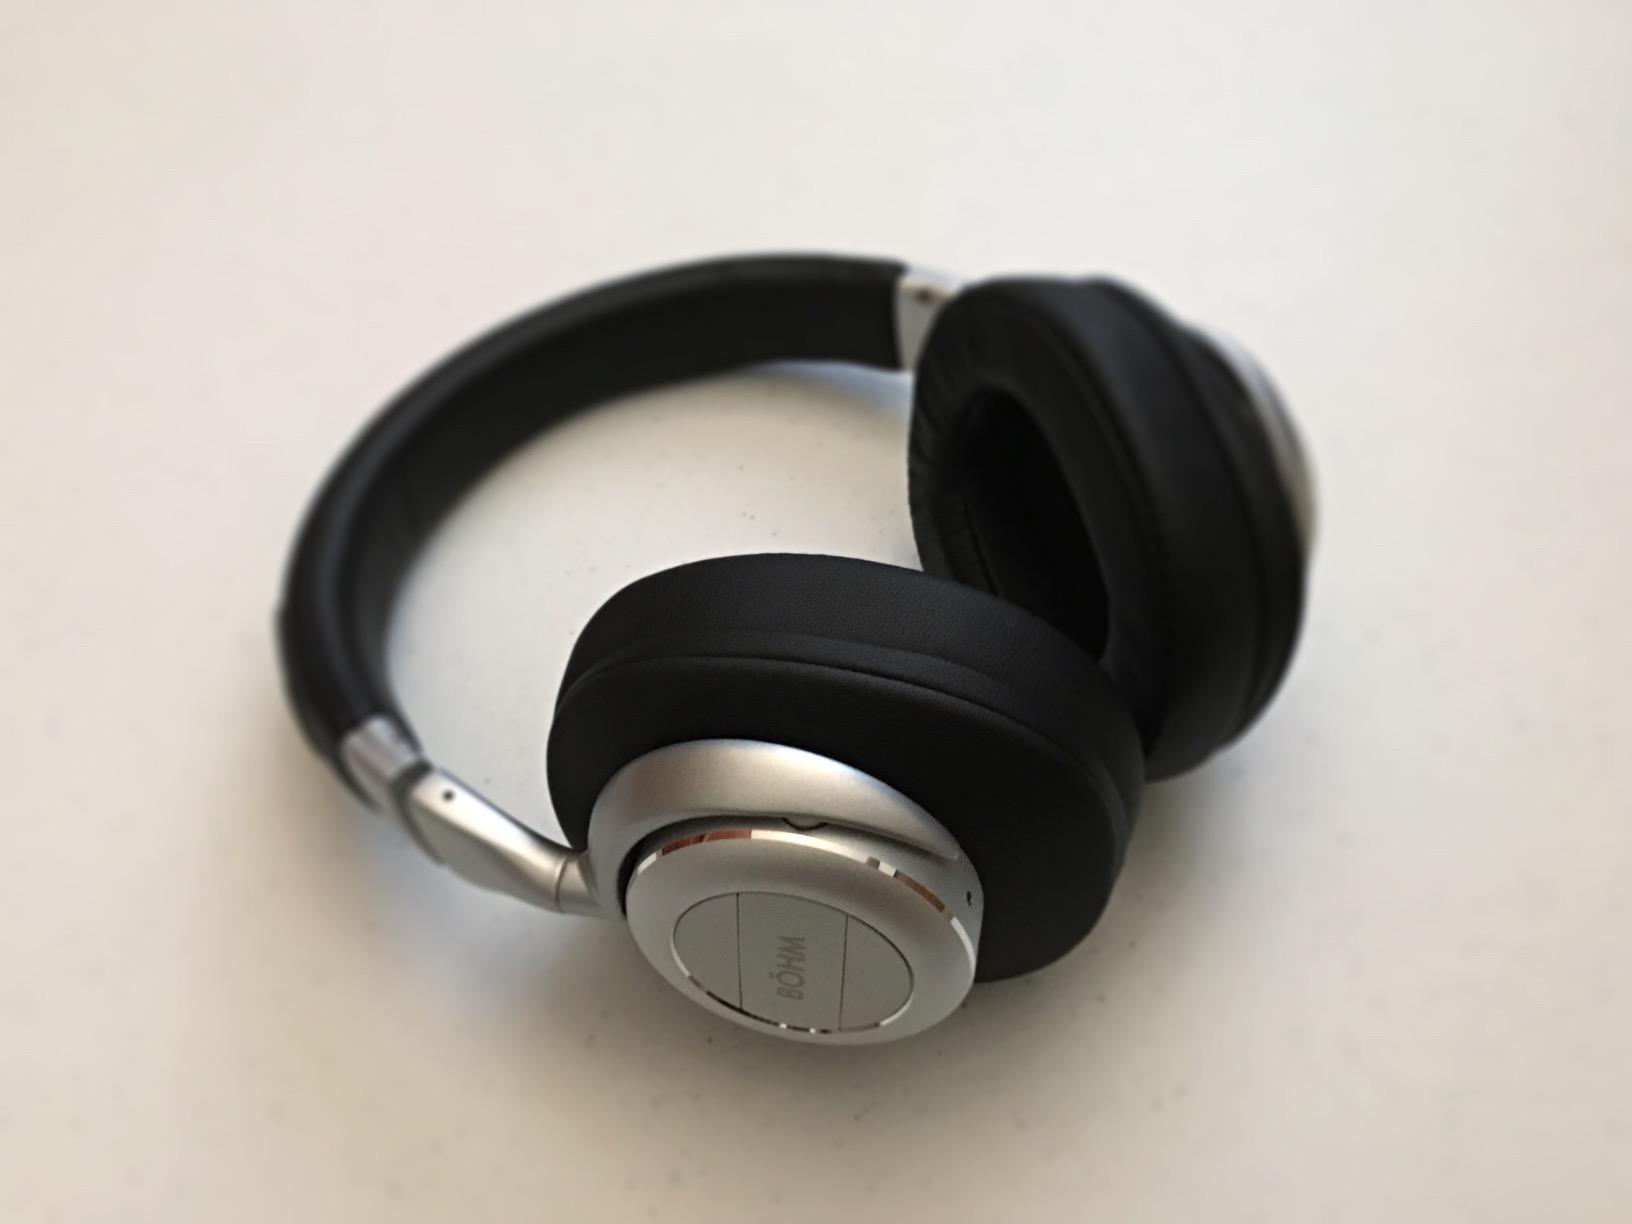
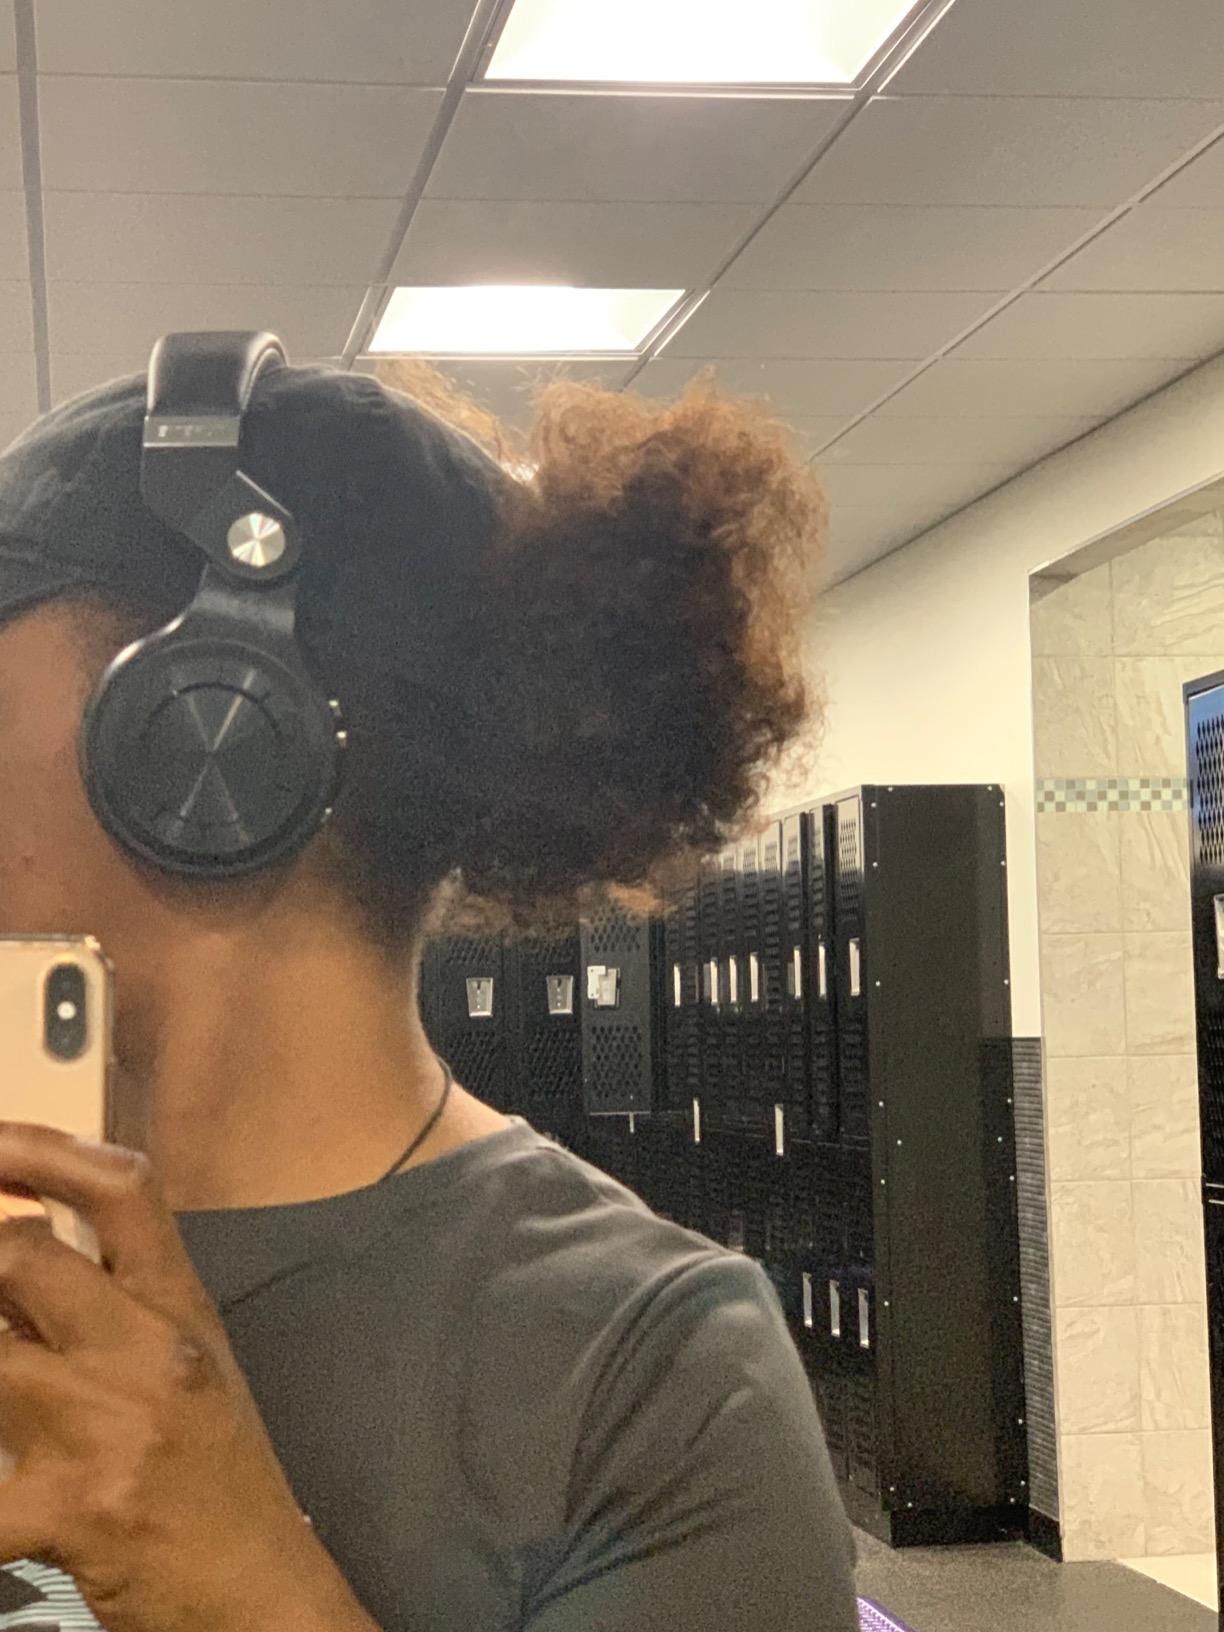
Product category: headphones
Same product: no